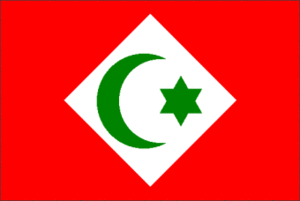
Le Rif — en rifain : ⴰⵔⵔⵉⴼ, Arrif, est la région septentrionale du Maroc, bordée par la mer Méditerranée au nord, l'Algérie à l'est, les plaines le séparant du Moyen Atlas au sud et l'océan Atlantique à l'ouest. Composé de montagnes et de plaines, le Rif s'étend sur près de 500 km de Tanger jusqu'à la Moulouya.